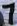
Number: 7